Rma script

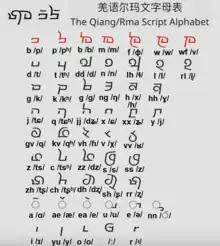
Rma Script from Qiang Language

The Rma script is an alphabet with some abugida-like features devised for the Qiang language, spoken in Sichuan Province in the southwest of China. It was finalized in 2017 by scholar Wei Jiuqiao.